A-Jax (video game)

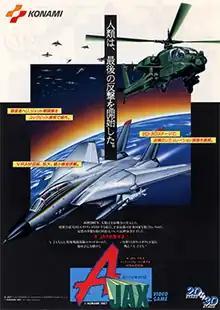
Arcade flyer

is a vertically scrolling shooter released in arcades by Konami in December 1987. There was a European release of the game called Typhoon, which is the name used for Imagine Software's ZX Spectrum, Amstrad CPC, and Commodore 64 ports.